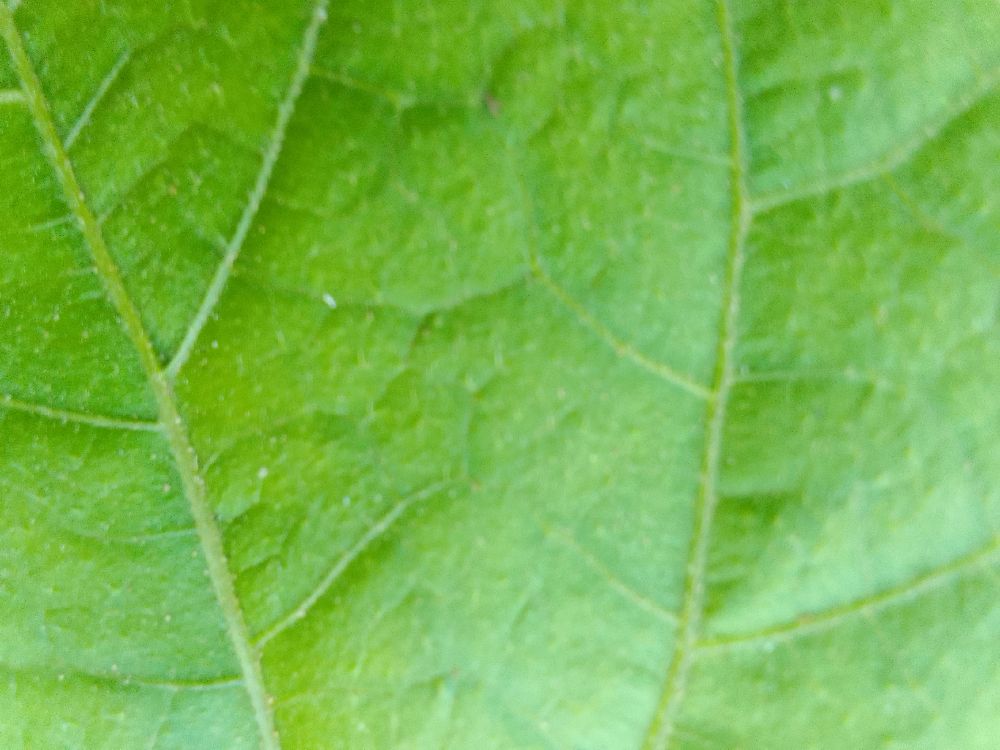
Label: healthy